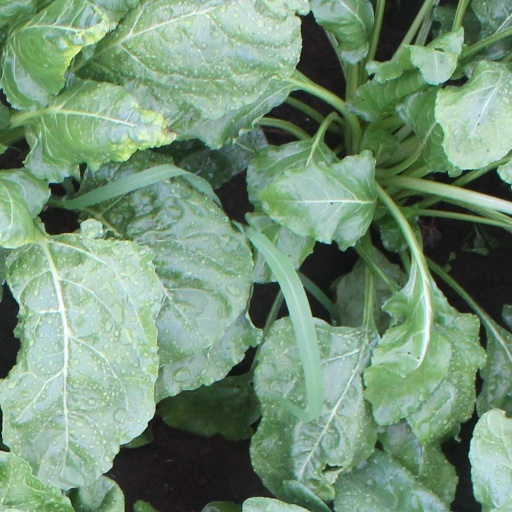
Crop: sugar beet